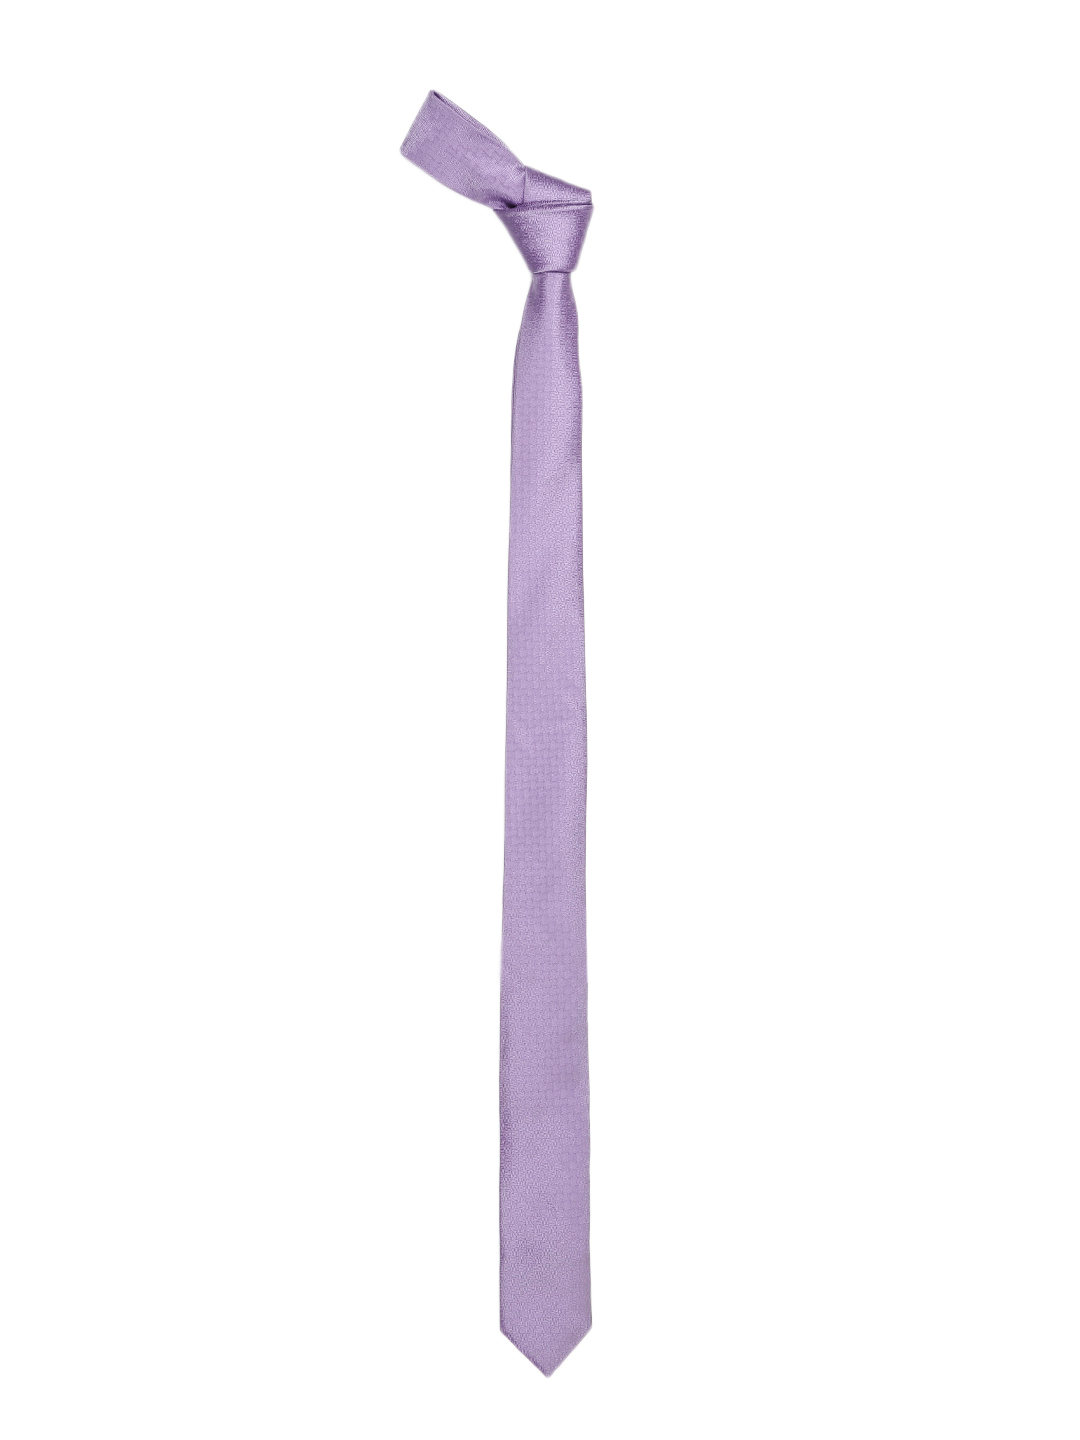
Reid & Taylor Men Lavender Self Patterned Tie
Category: Accessories / Ties / Ties
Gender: Men
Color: Lavender
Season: Summer 2012
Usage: Formal